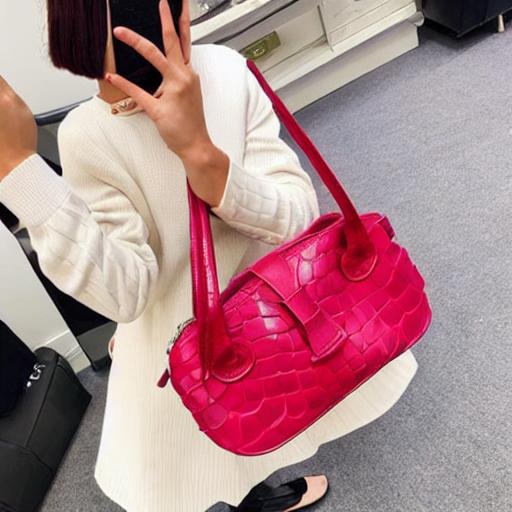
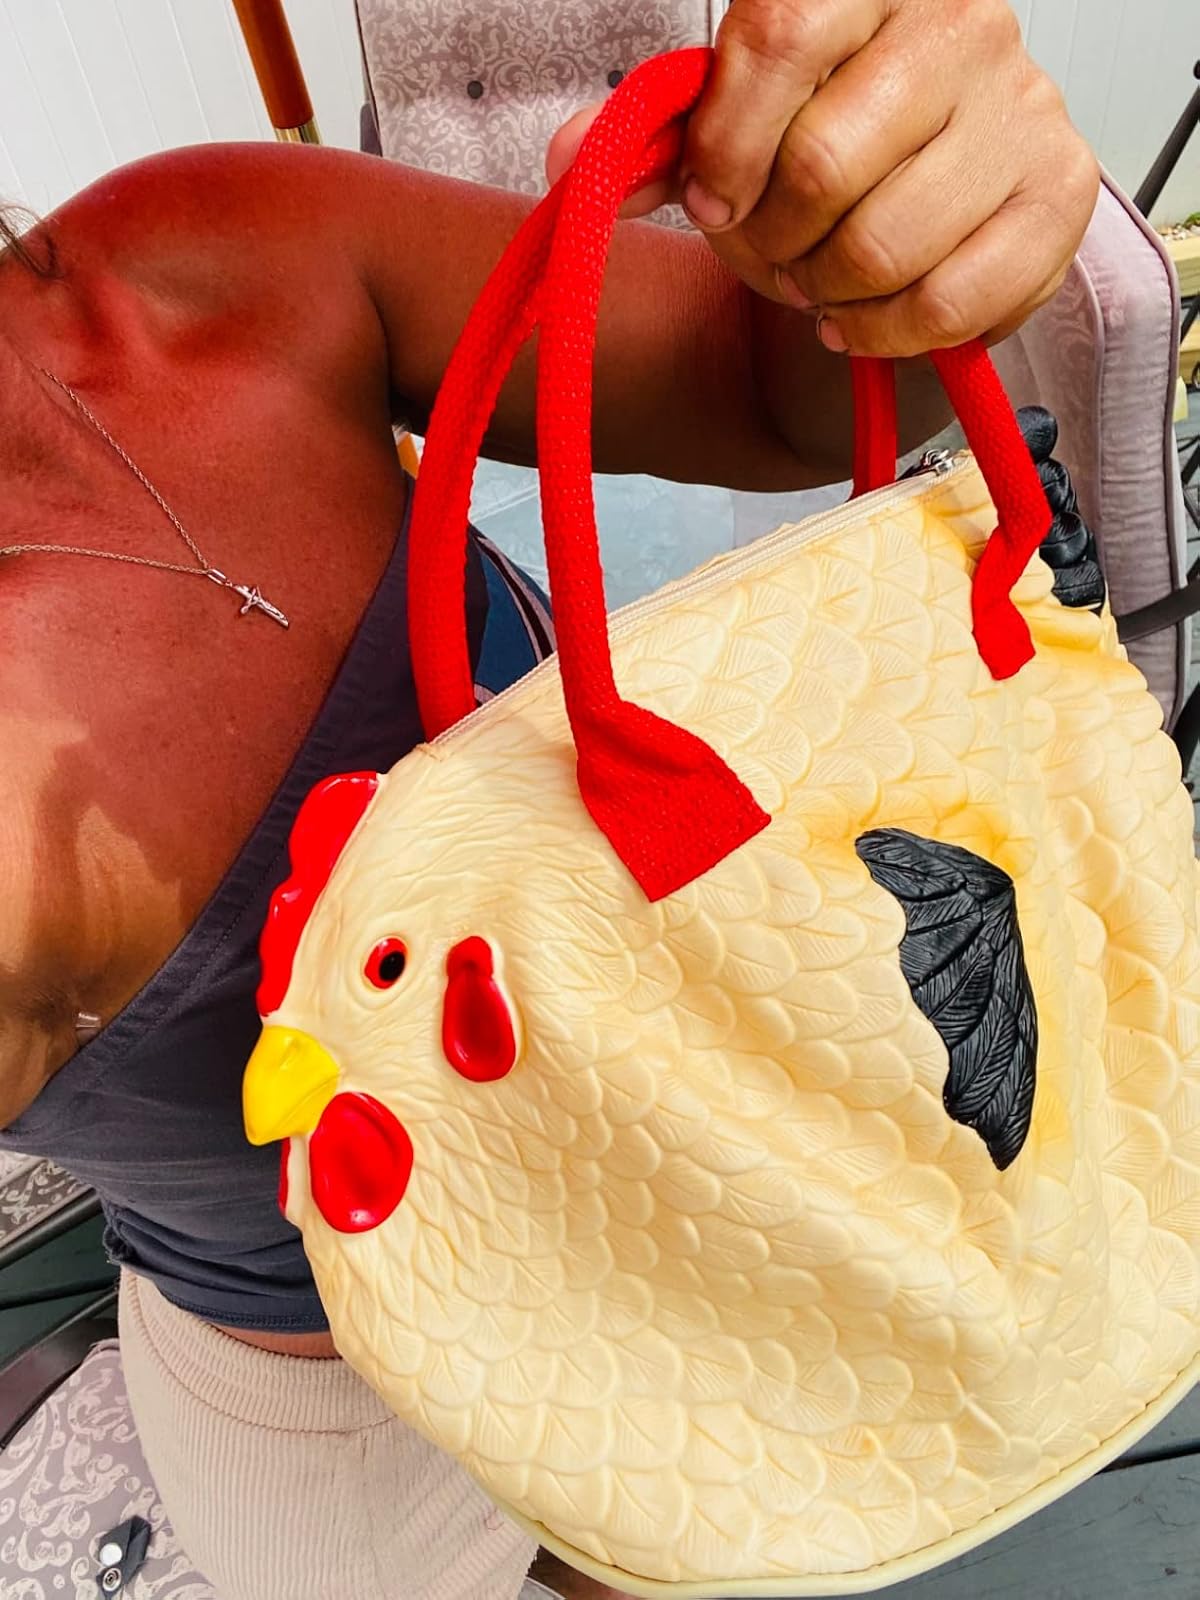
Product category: accessories_handbag
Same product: no